Spyridium subochreatum

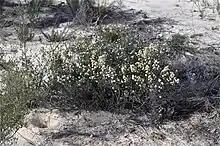
Habit in the Big Desert Wilderness Park

Spyridium subochreatum is a species of flowering plant in the family Rhamnaceae and is endemic to southern continental Australia. It is a low shrub with linear to oblong or narrowly egg-shaped leaves, and dense clusters of creamy-white flowers with dark brown, papery bracts at the base.